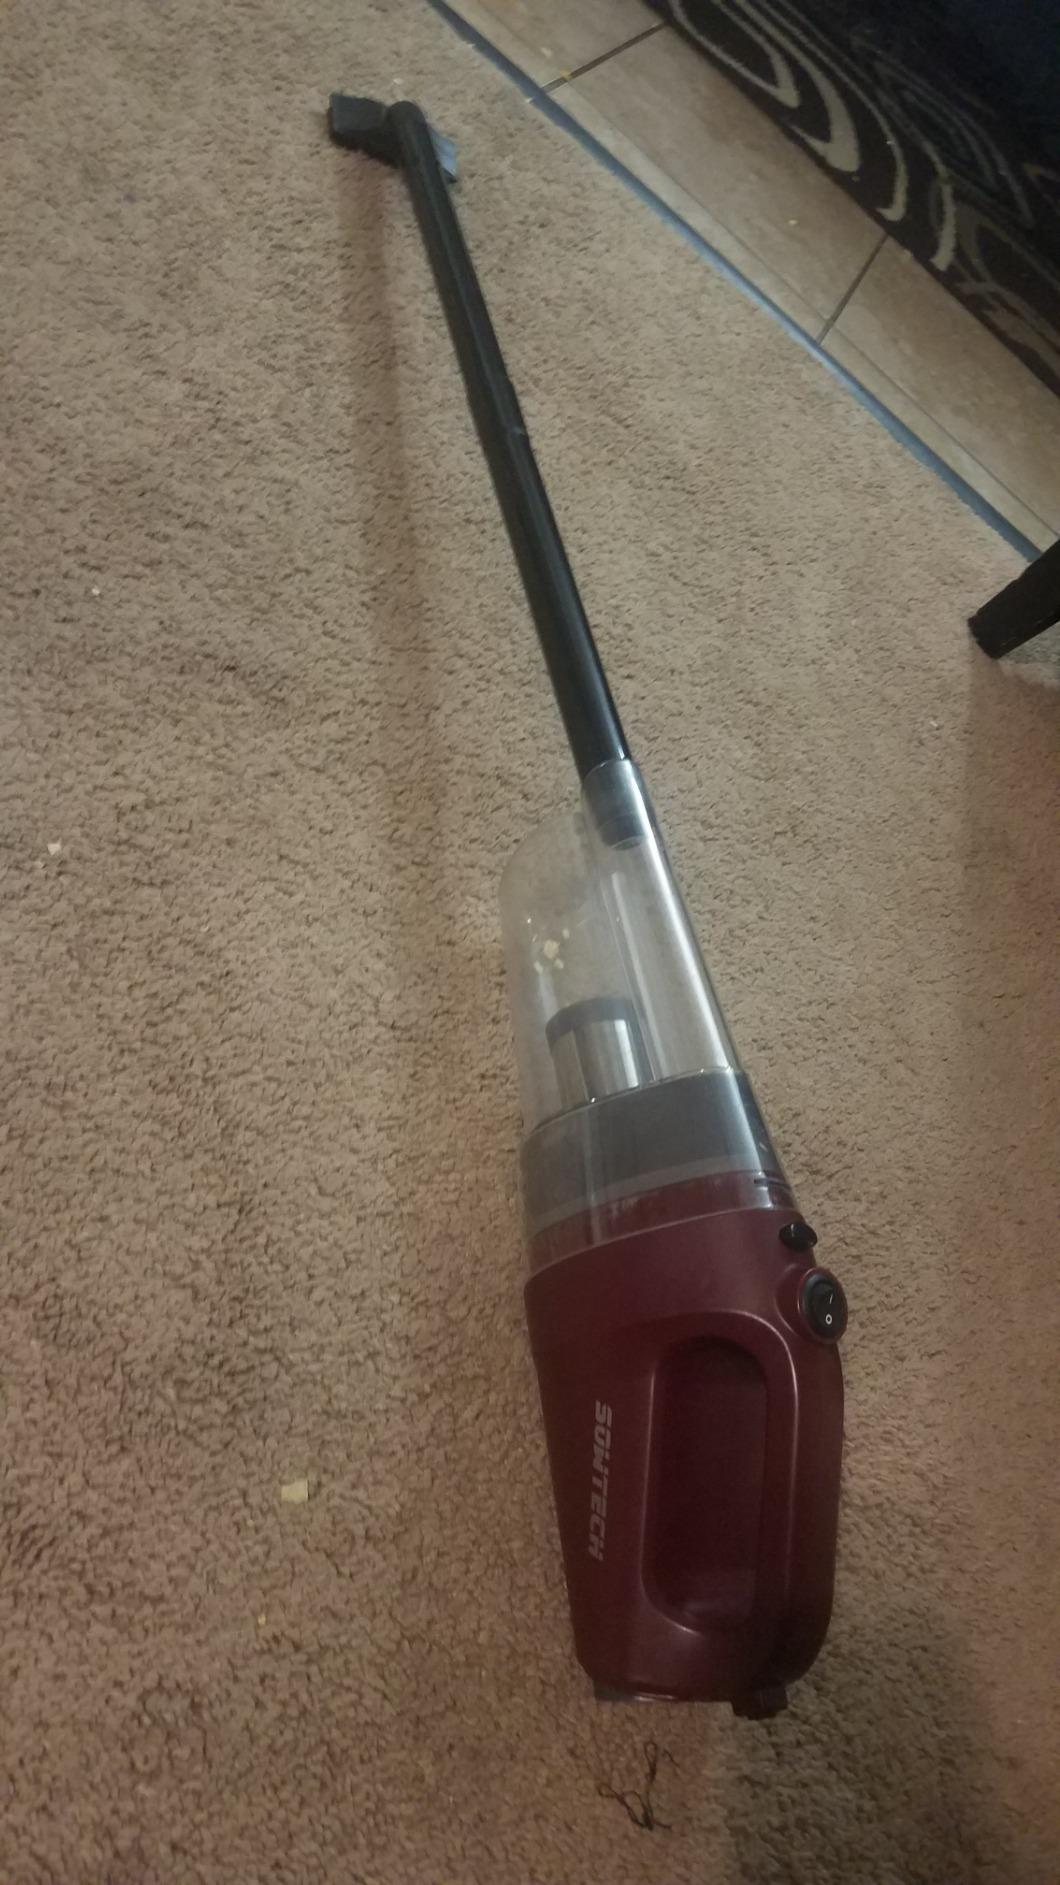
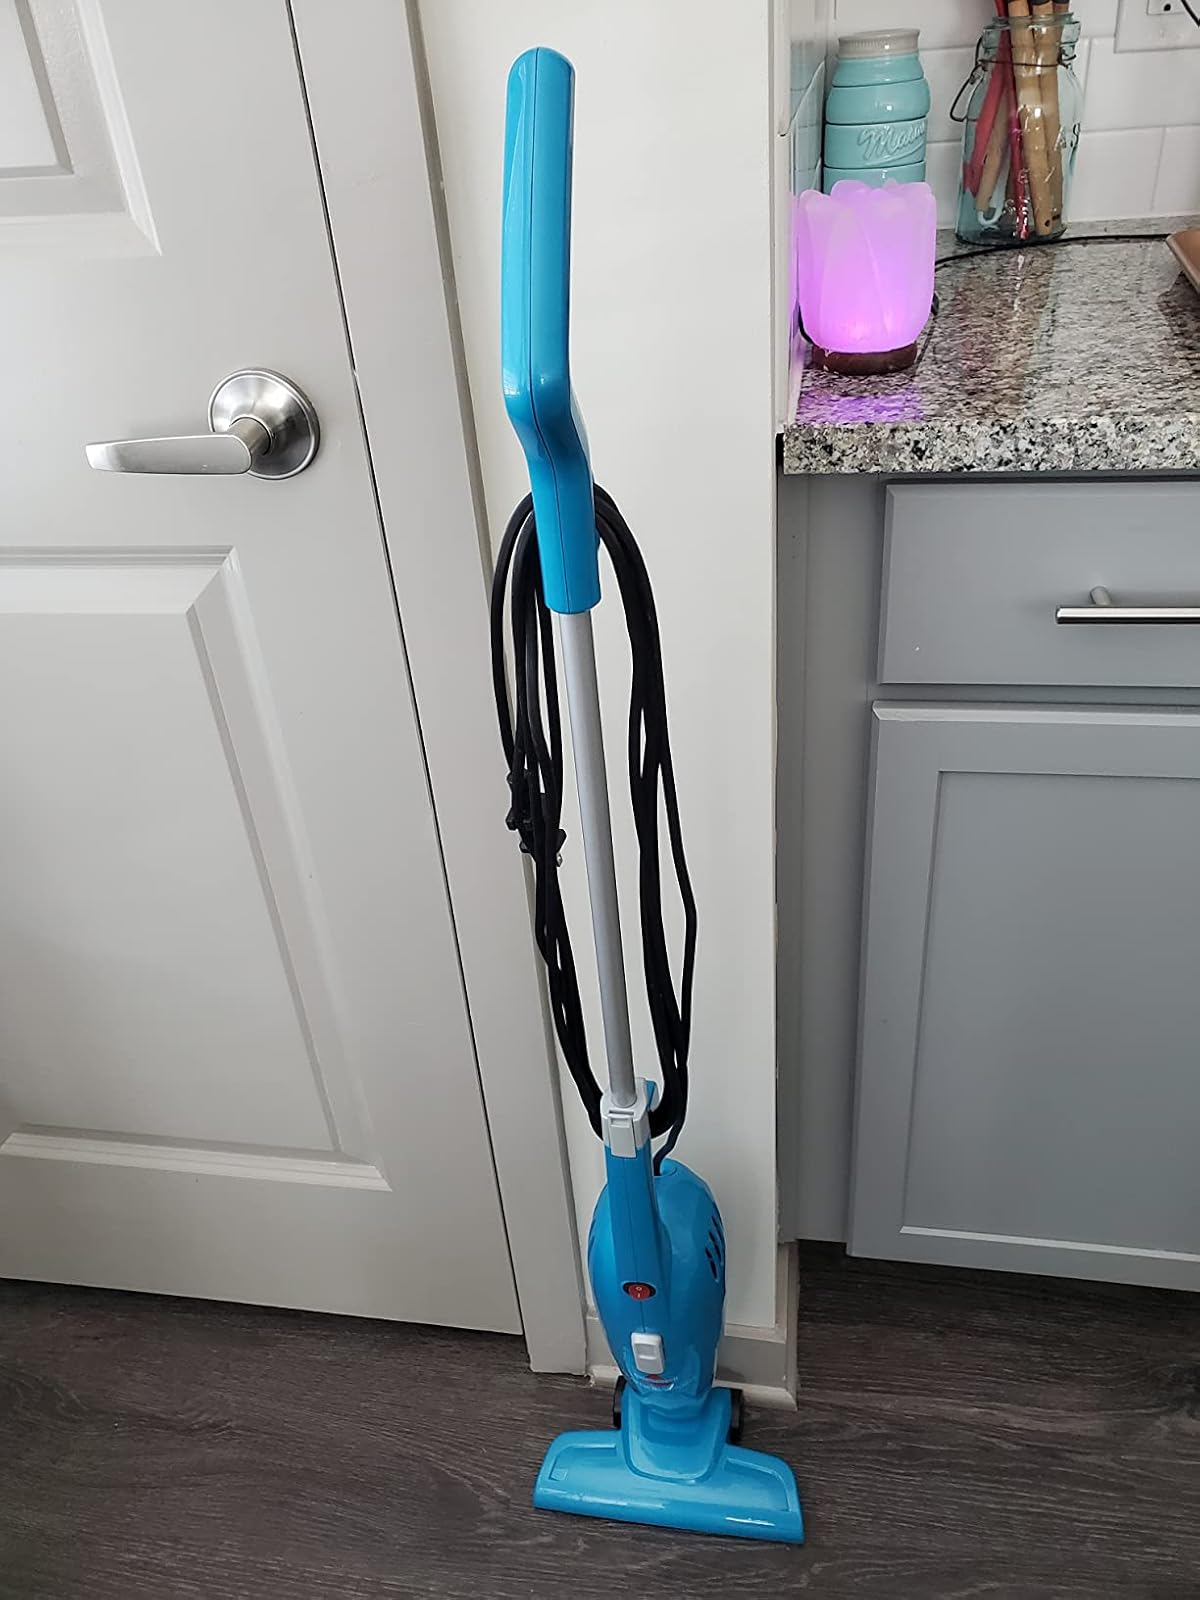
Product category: items_vacuum
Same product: no